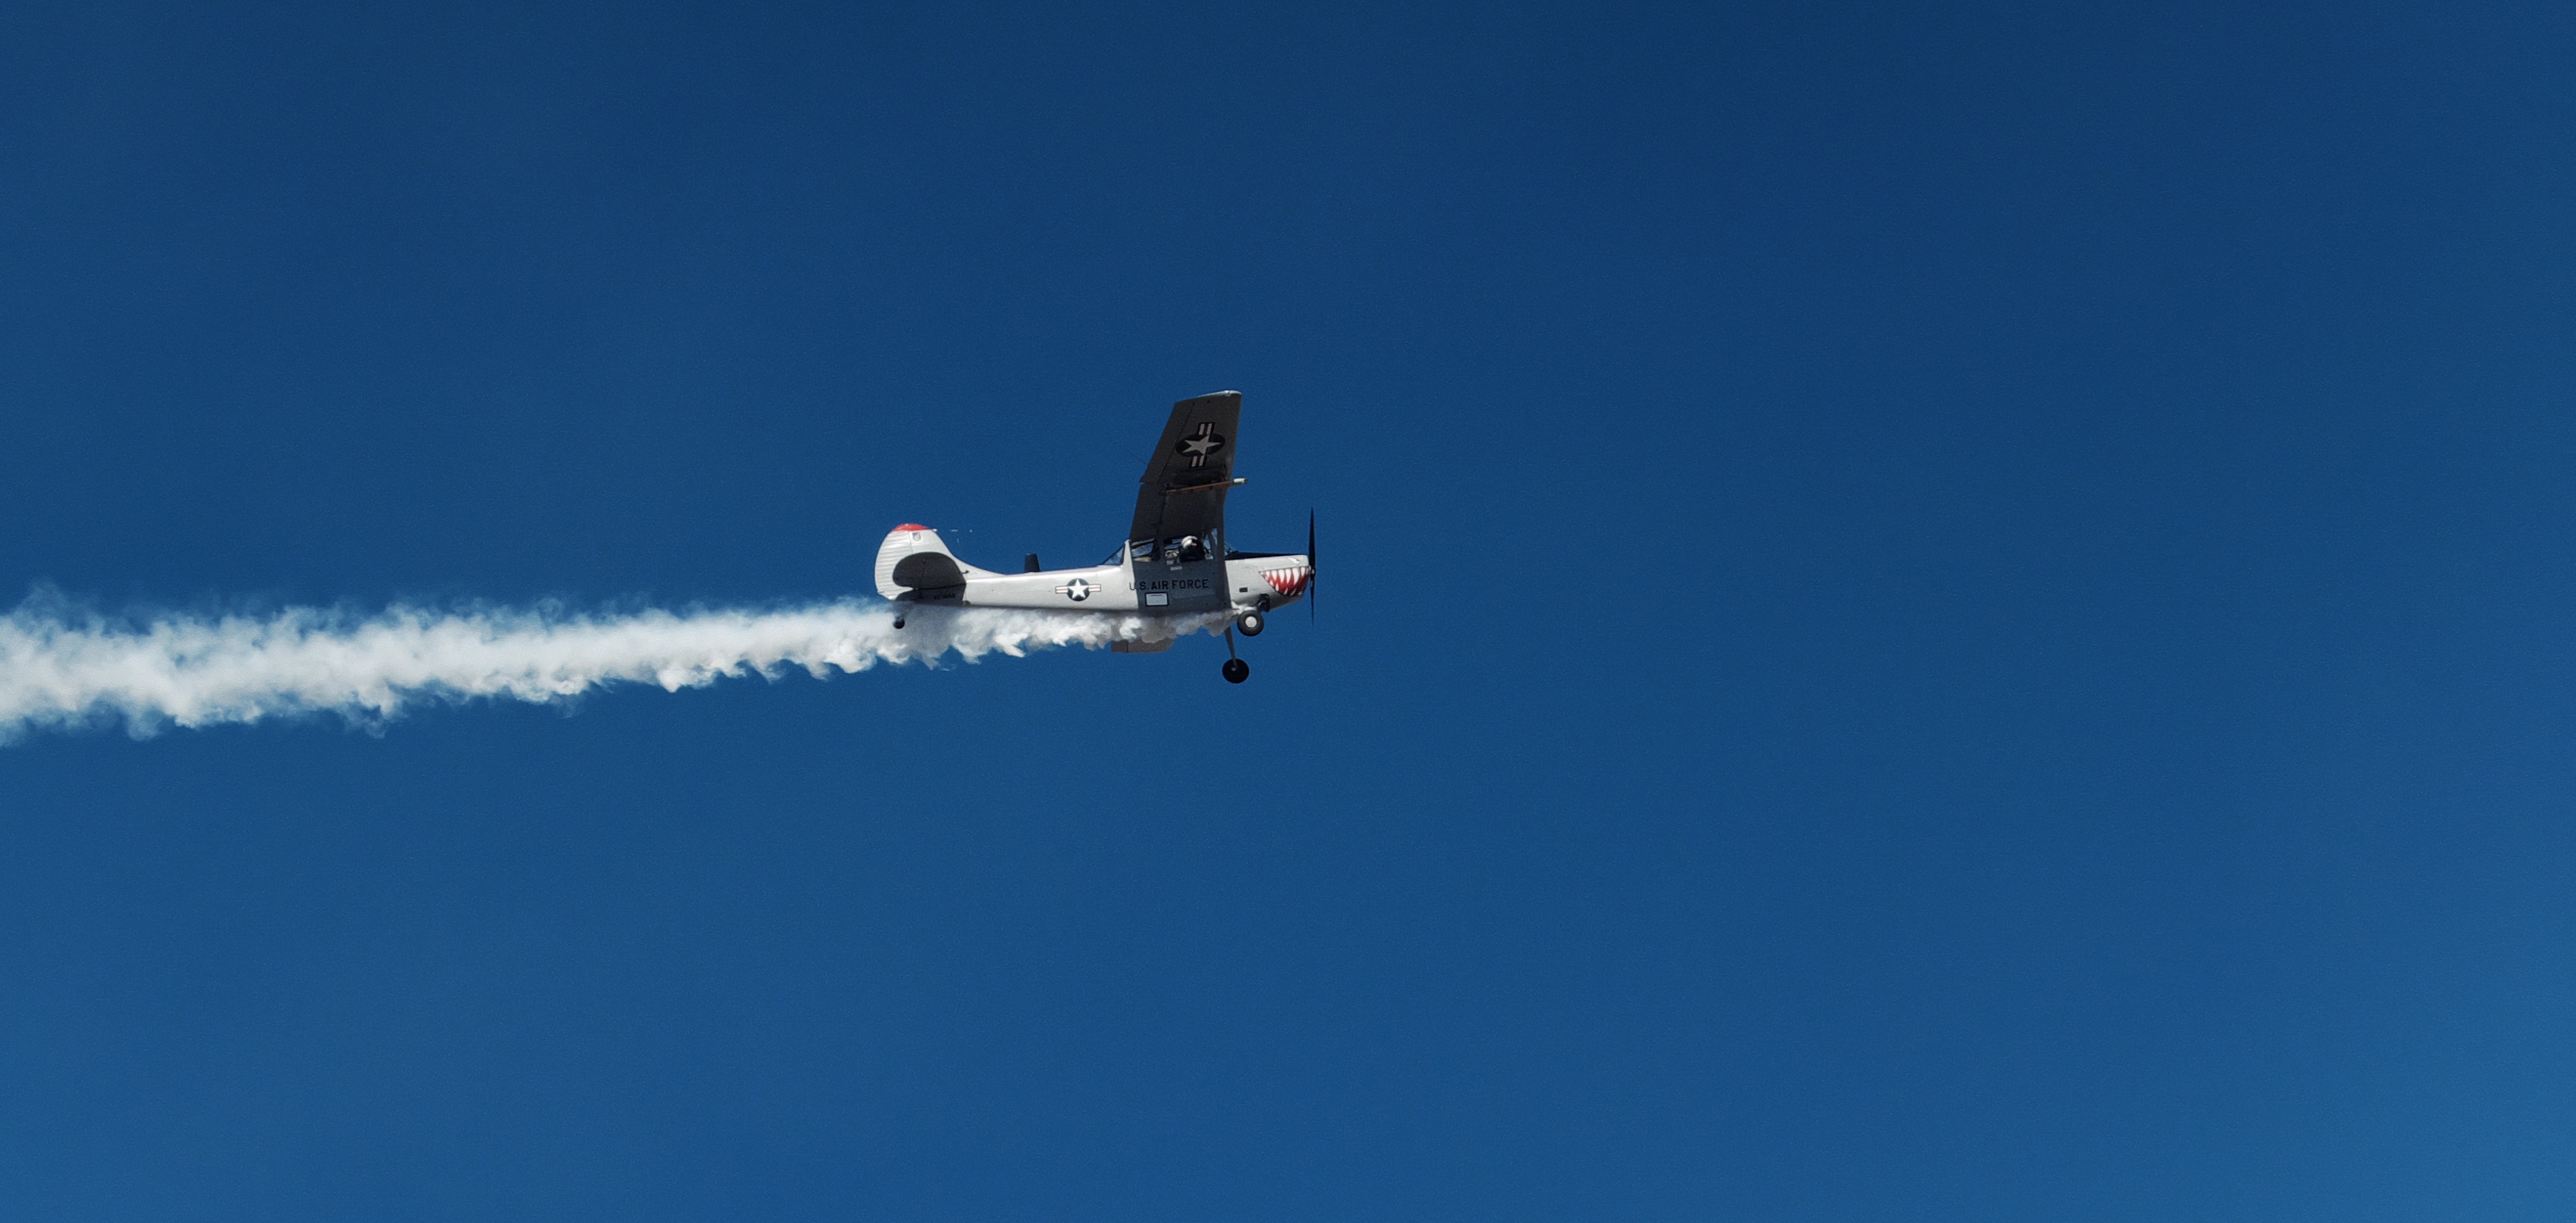
wing, sky, airplane, aircraft, vehicle, airline, aviation, flight, takeoff, air show, air force, aerobatics, air travel, atmosphere of earth, general aviation